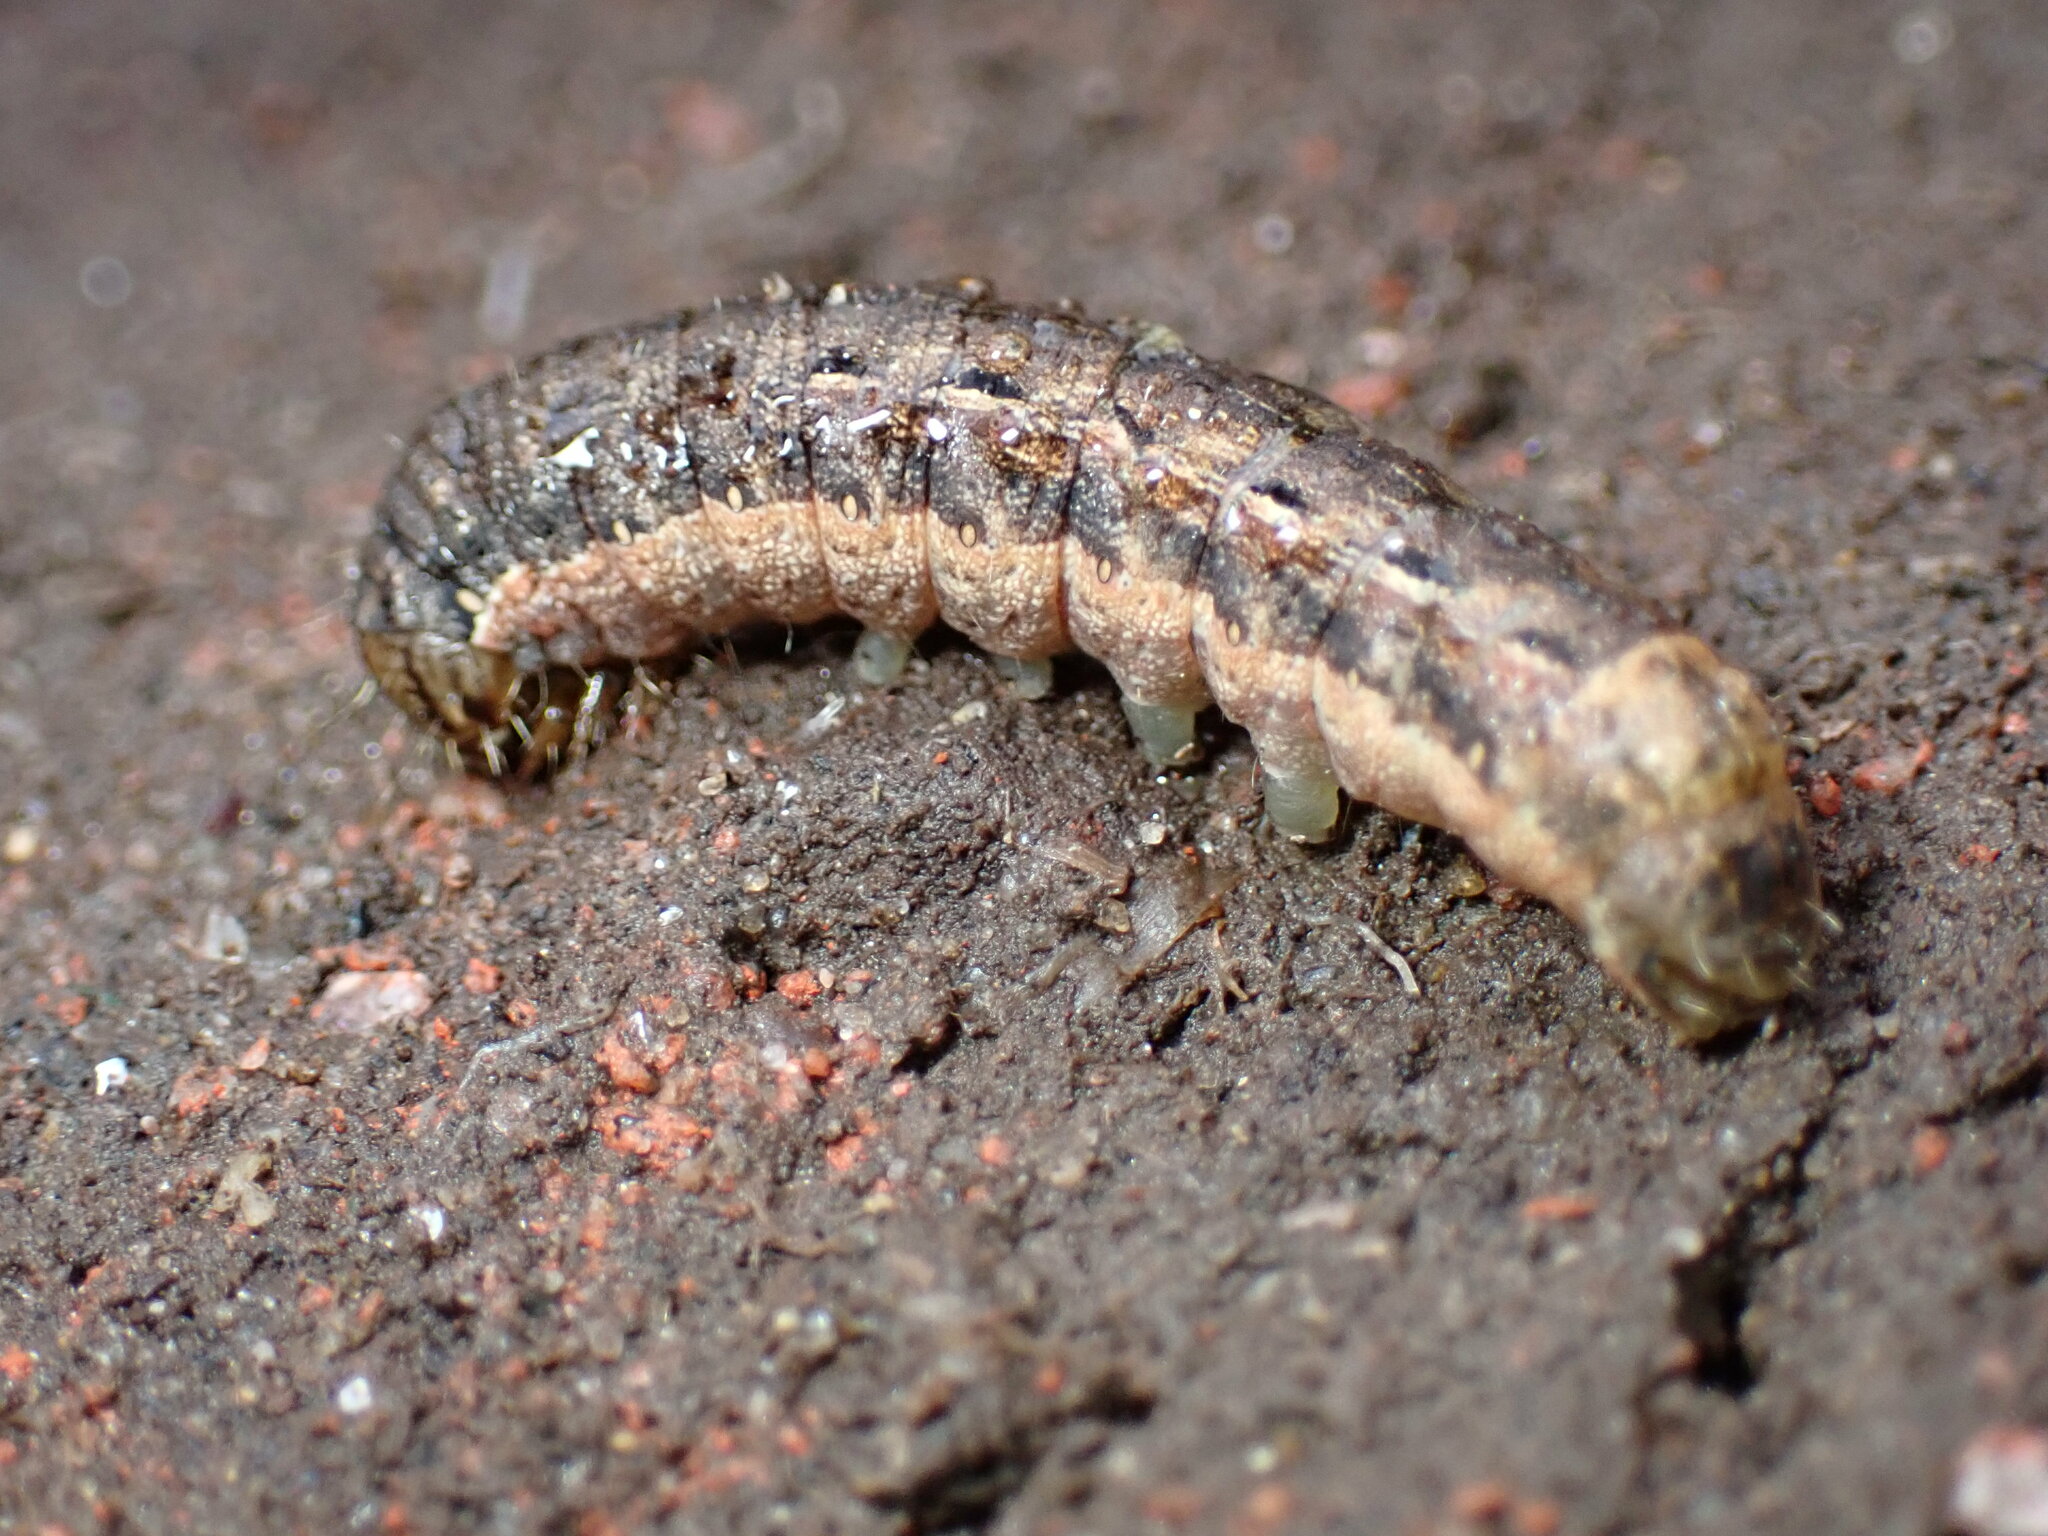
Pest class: cutworms